Raam (2009 film)

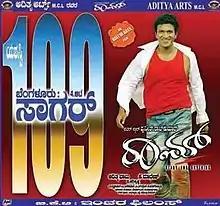
Promotional poster

Raam is a 2009 Indian Kannada-language romantic comedy movie released in 2009 directed by K. Madesh starring Puneeth Rajkumar and Priyamani, who made her debut in Kannada cinema. Harikrishna is the music director for the movie. The movie is a remake of 2008 Telugu film "Ready".